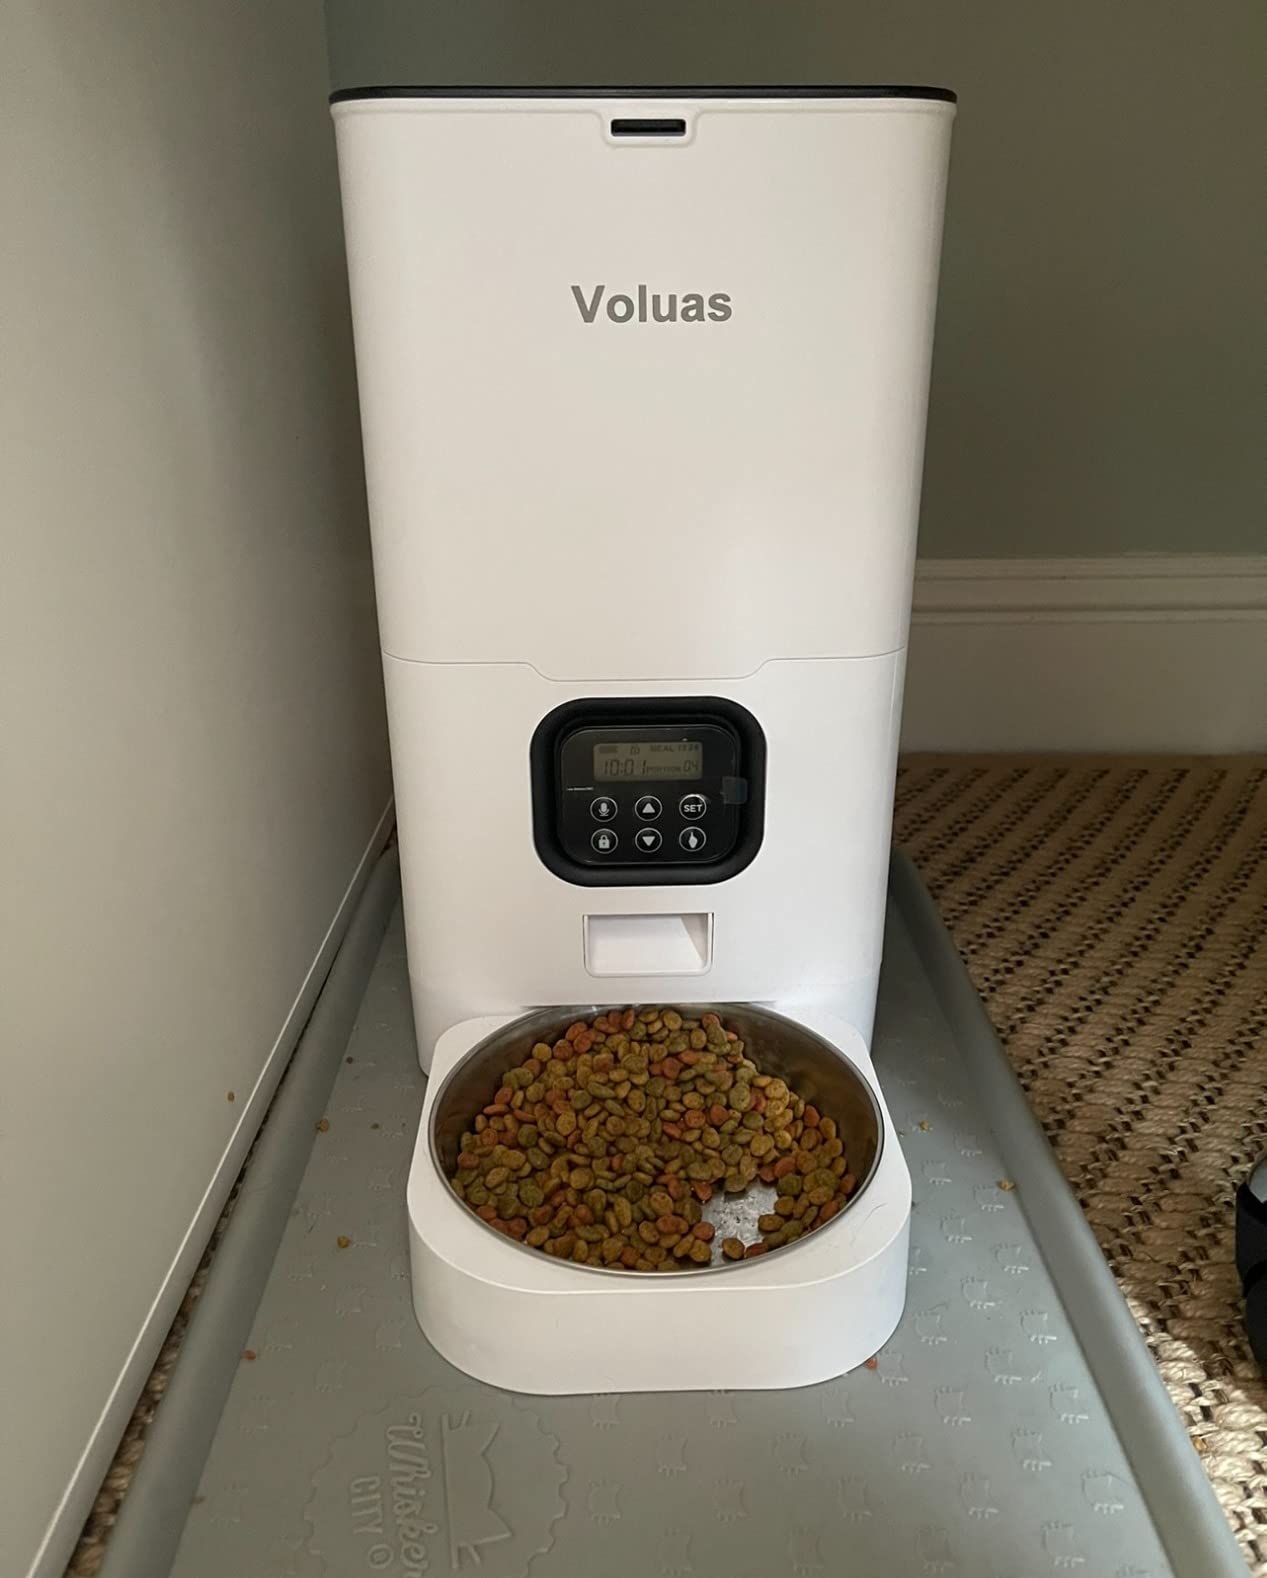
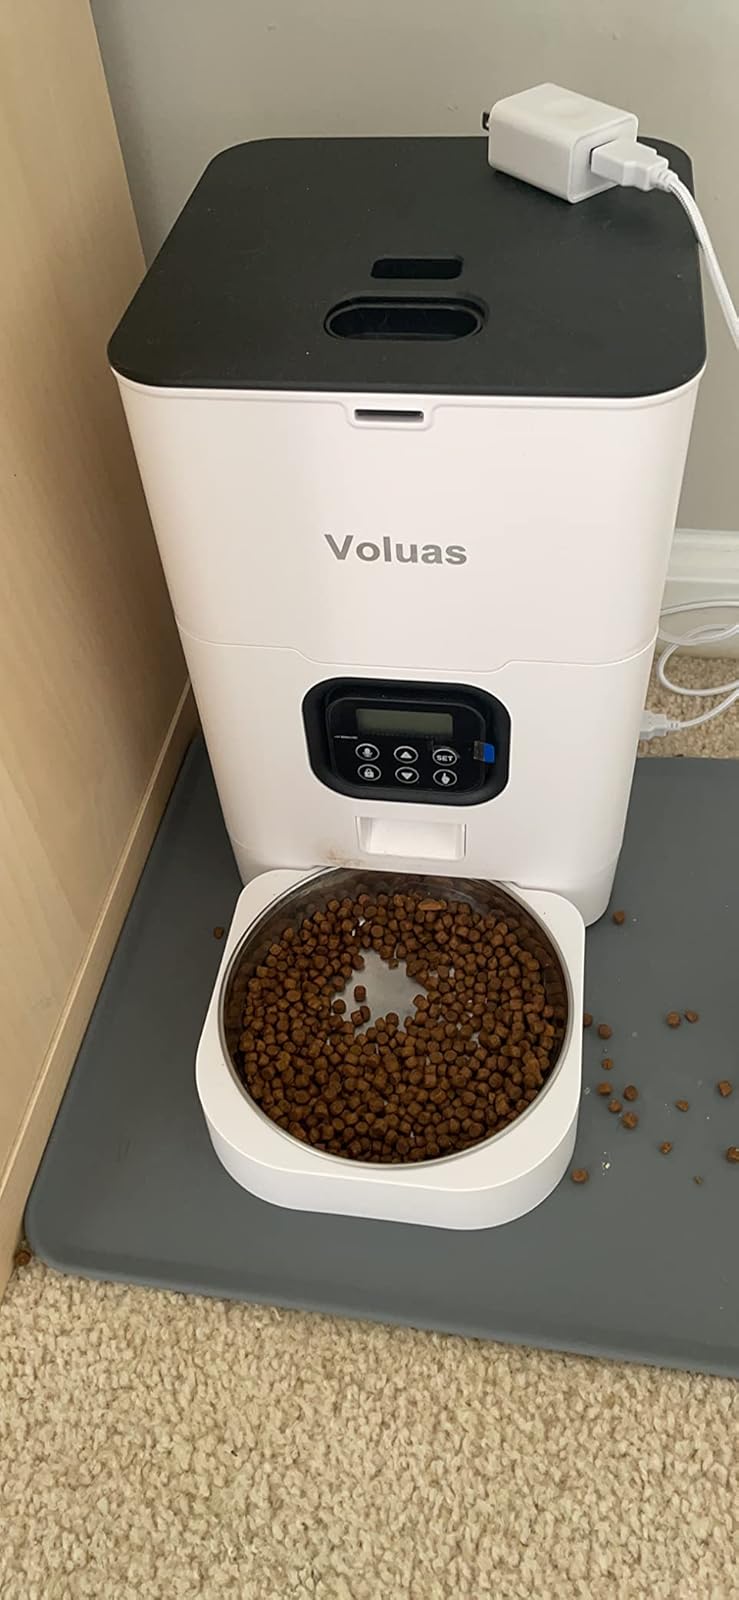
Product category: items_feeder
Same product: yes